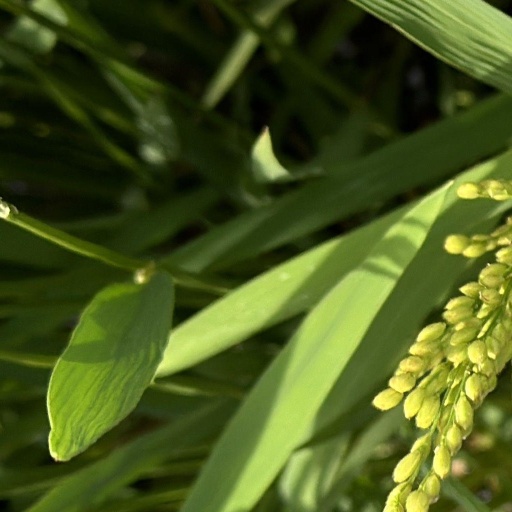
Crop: rice